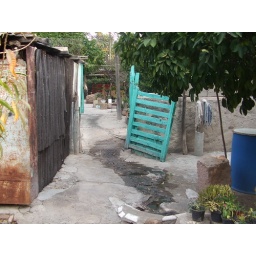
I love my suegros House in Susticacan Zacatecas....beautiful back patio green door